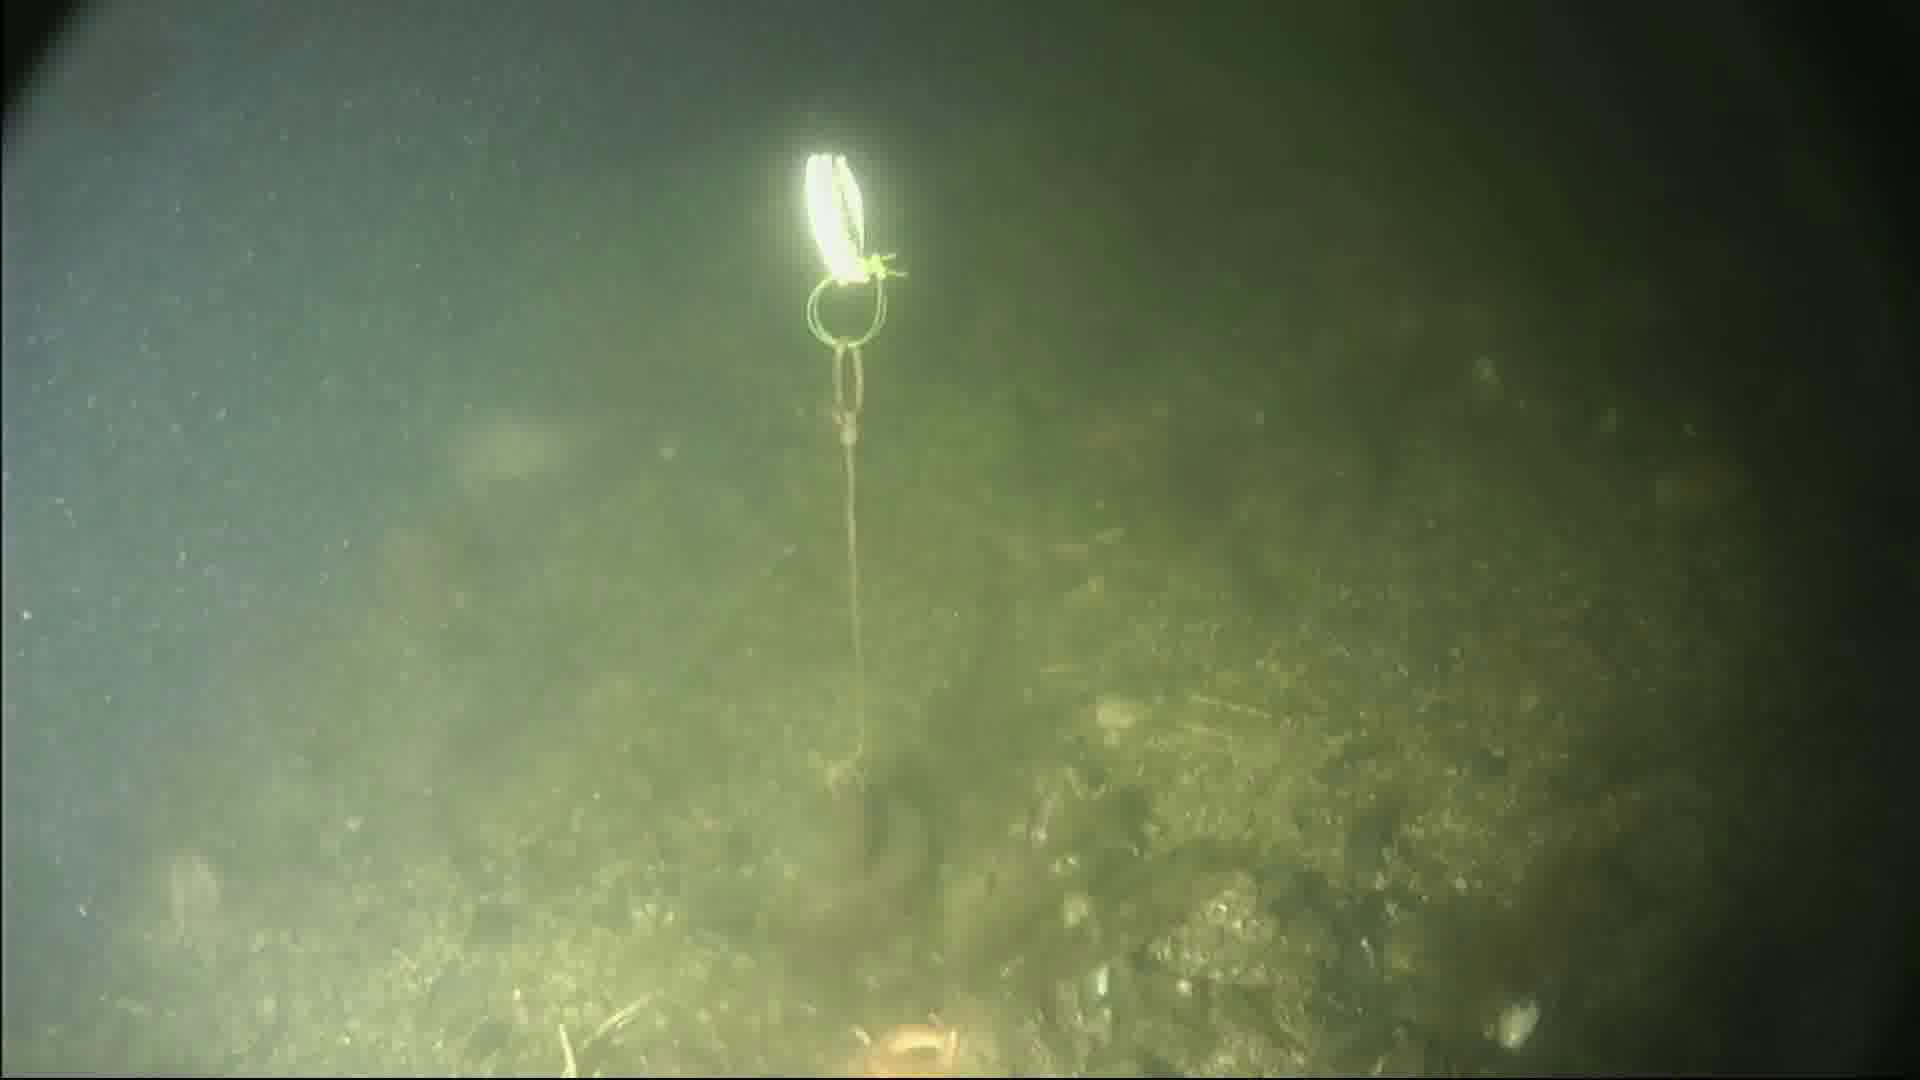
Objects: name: fish
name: starfish